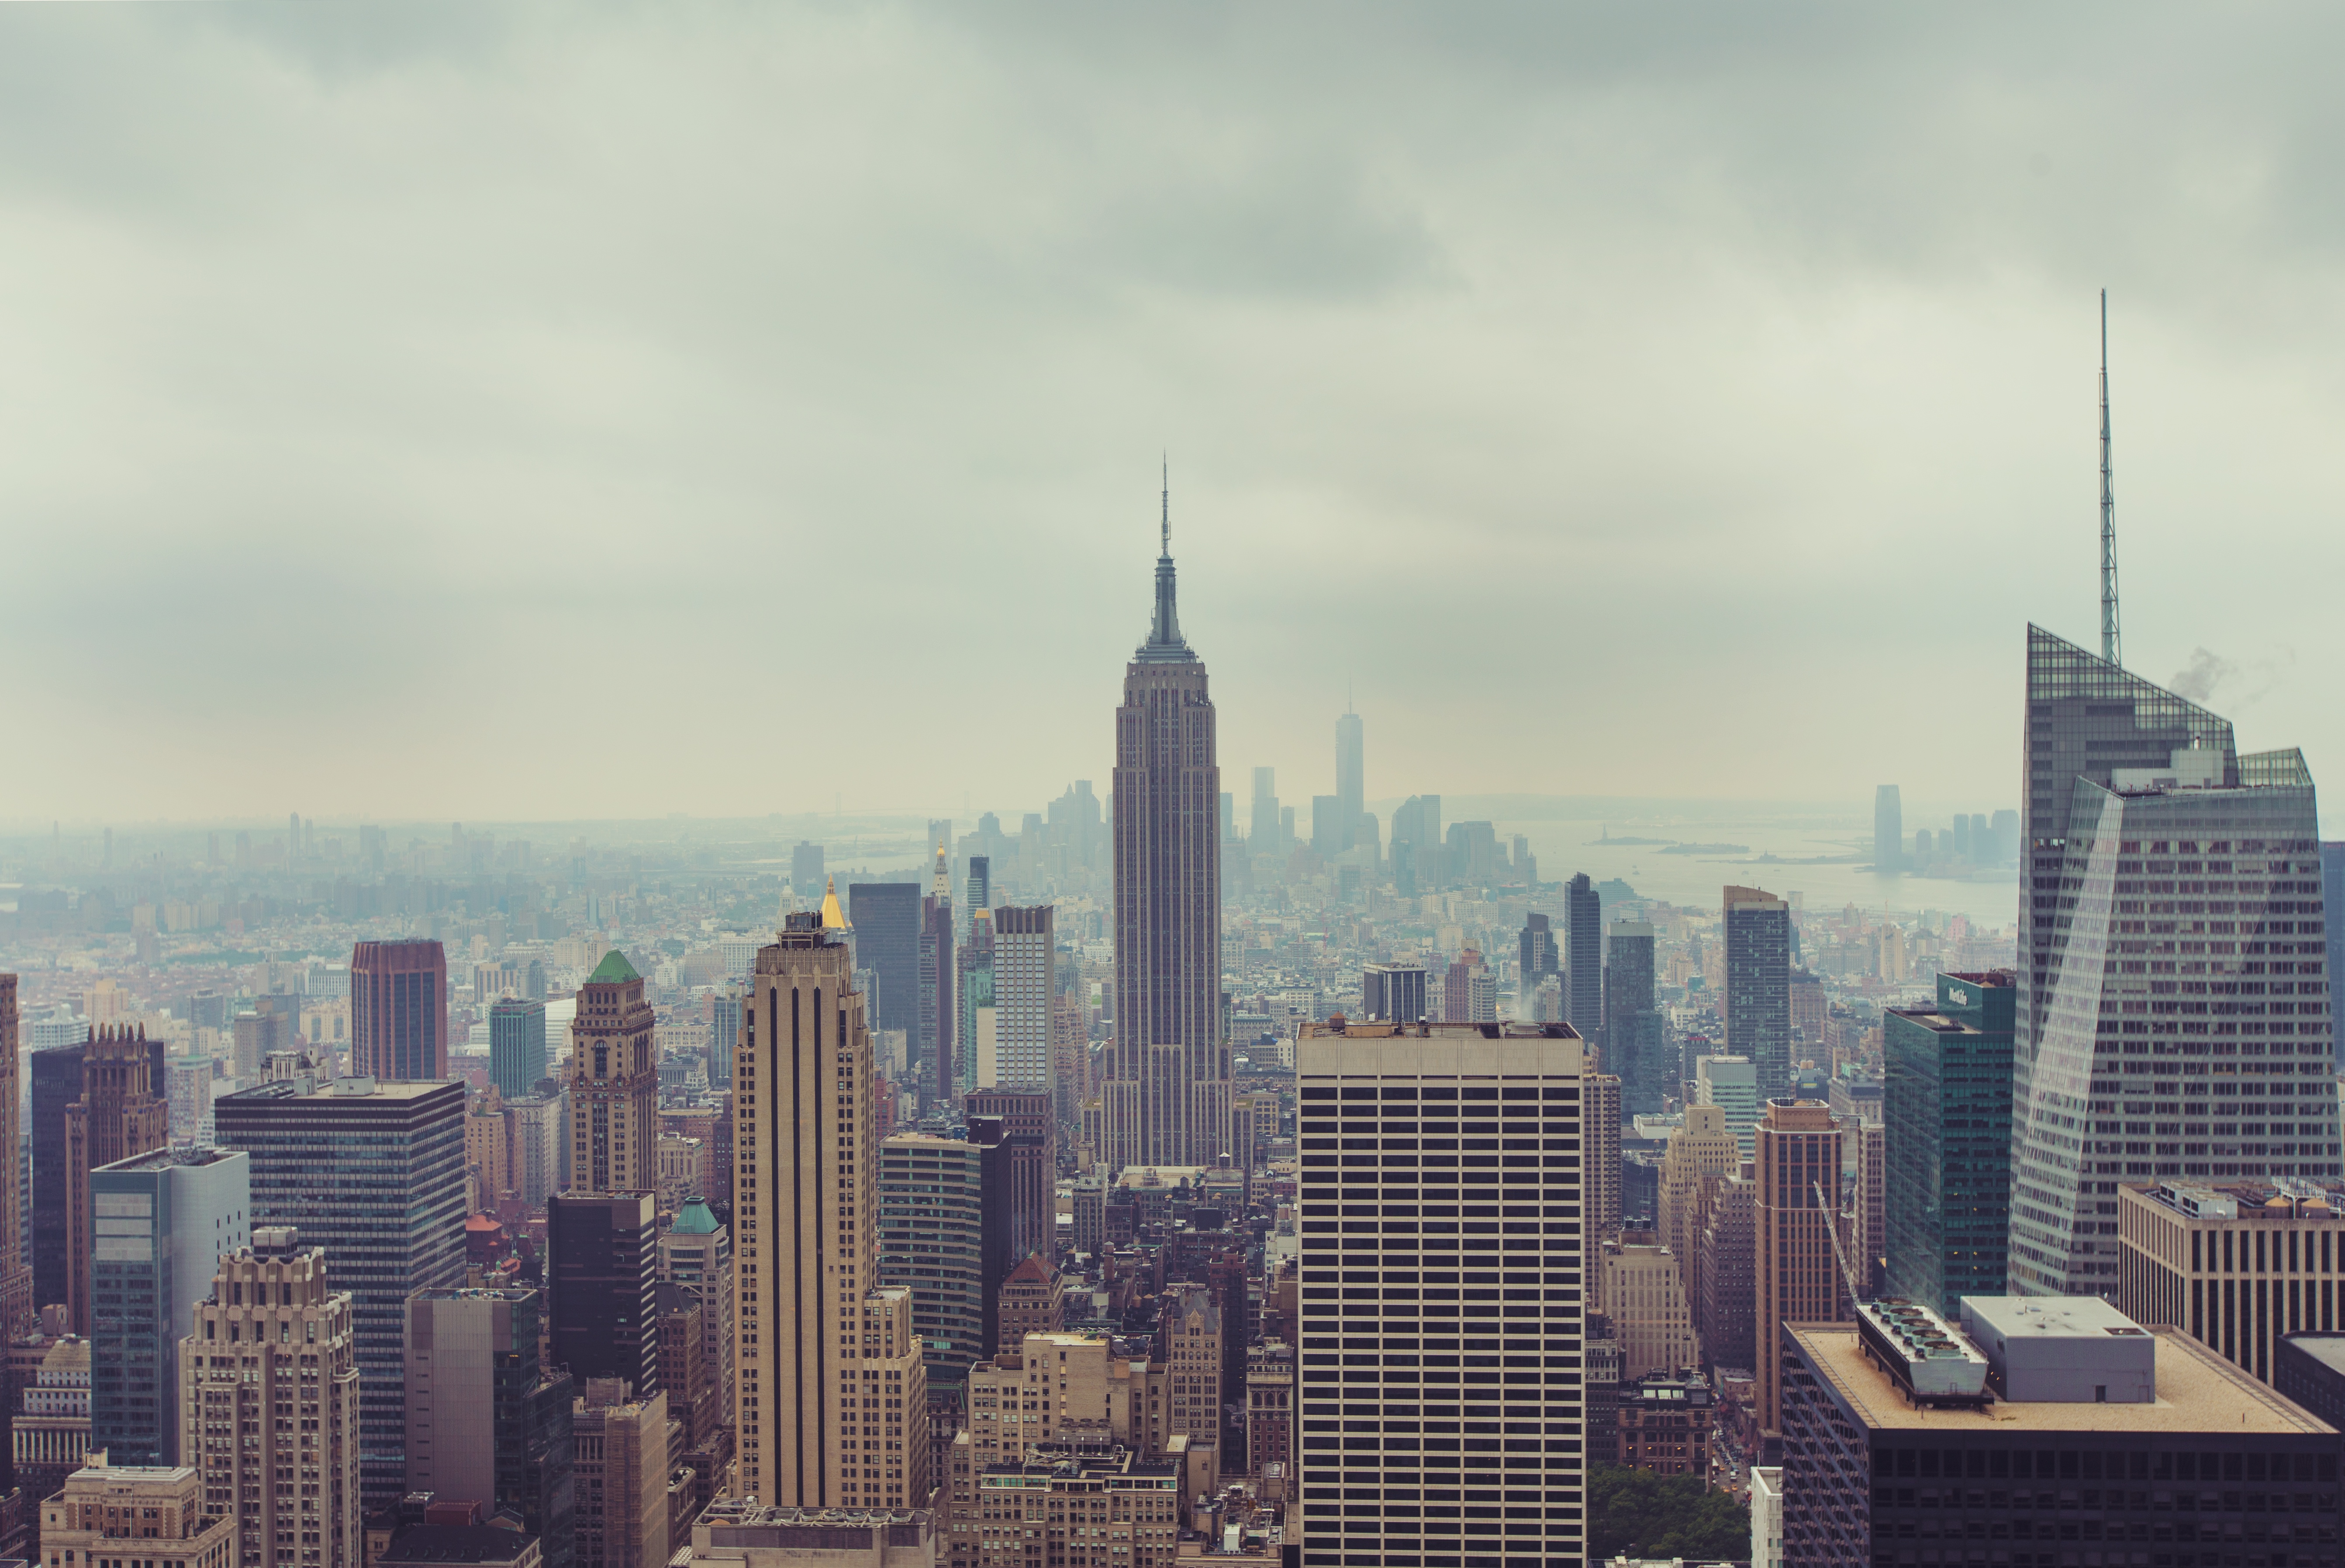
metropolitan area, cityscape, city, urban area, metropolis, skyline, skyscraper, daytime, sky, landmark, human settlement, tower block, atmospheric phenomenon, downtown, building, architecture, tower, real estate, cloud, photography, horizon, world, condominium, commercial building, landscape, aerial photography, tourism, space